Exhaled nitric oxide

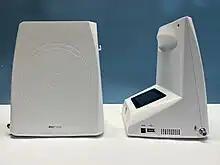
evernoa medical device for measurement of exhaled nitric oxide

The subject can exhale directly into a measurement device ('online' technique), or into a reservoir that can afterwards be connected to the analyser ('offline' technique). With the former technique, the early and later NO in the breath sample can be analysed separately. The test requires little coordination from the subject, and children older than 4 can be tested successfully.